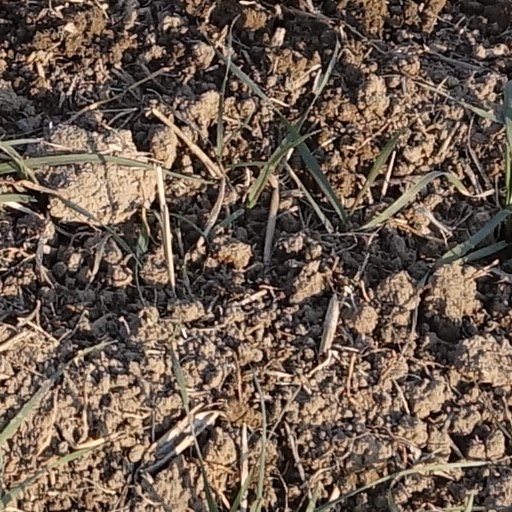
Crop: wheat